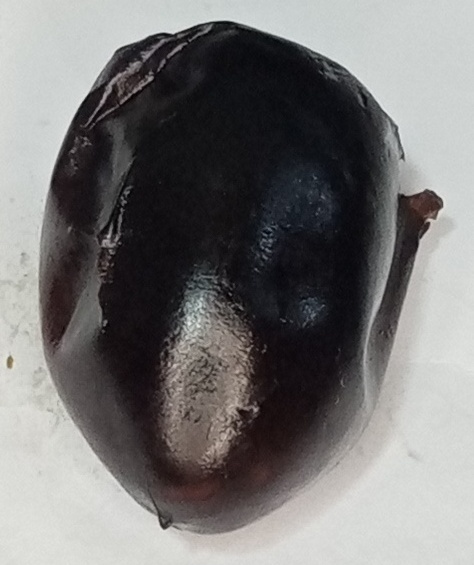
Variety: kupro
Size: large
Grade: grade-1